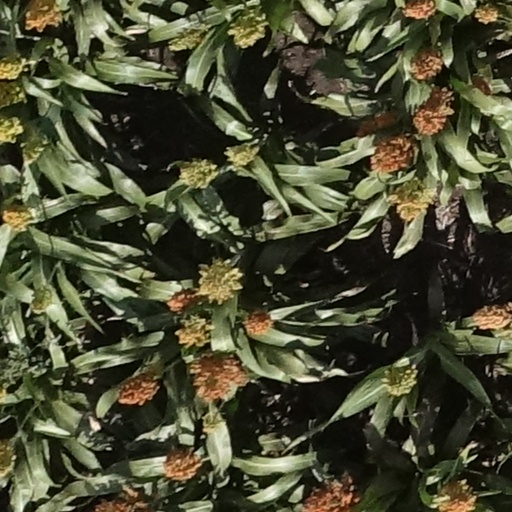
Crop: sorghum